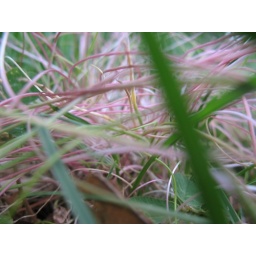
in the swirly pink grass